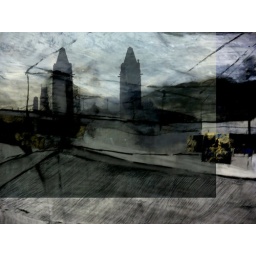
Artistic rendition of Canada's Parliament Buildings in hues of gray and blue which depict the Canadian Shield